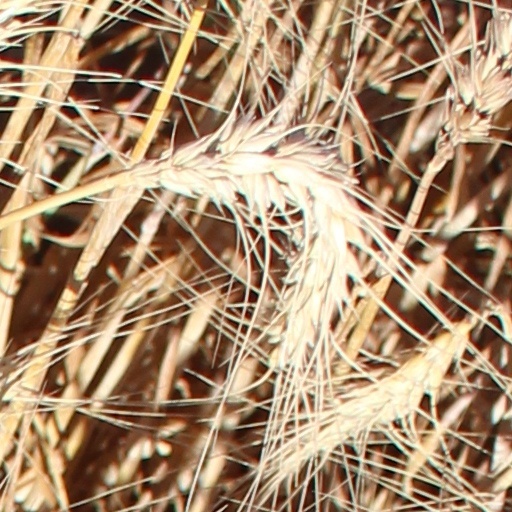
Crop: wheat